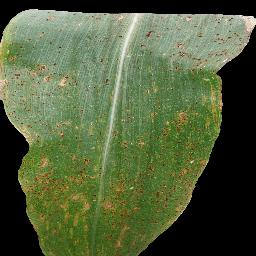
Label: Corn_(Maize)___Common_Rust